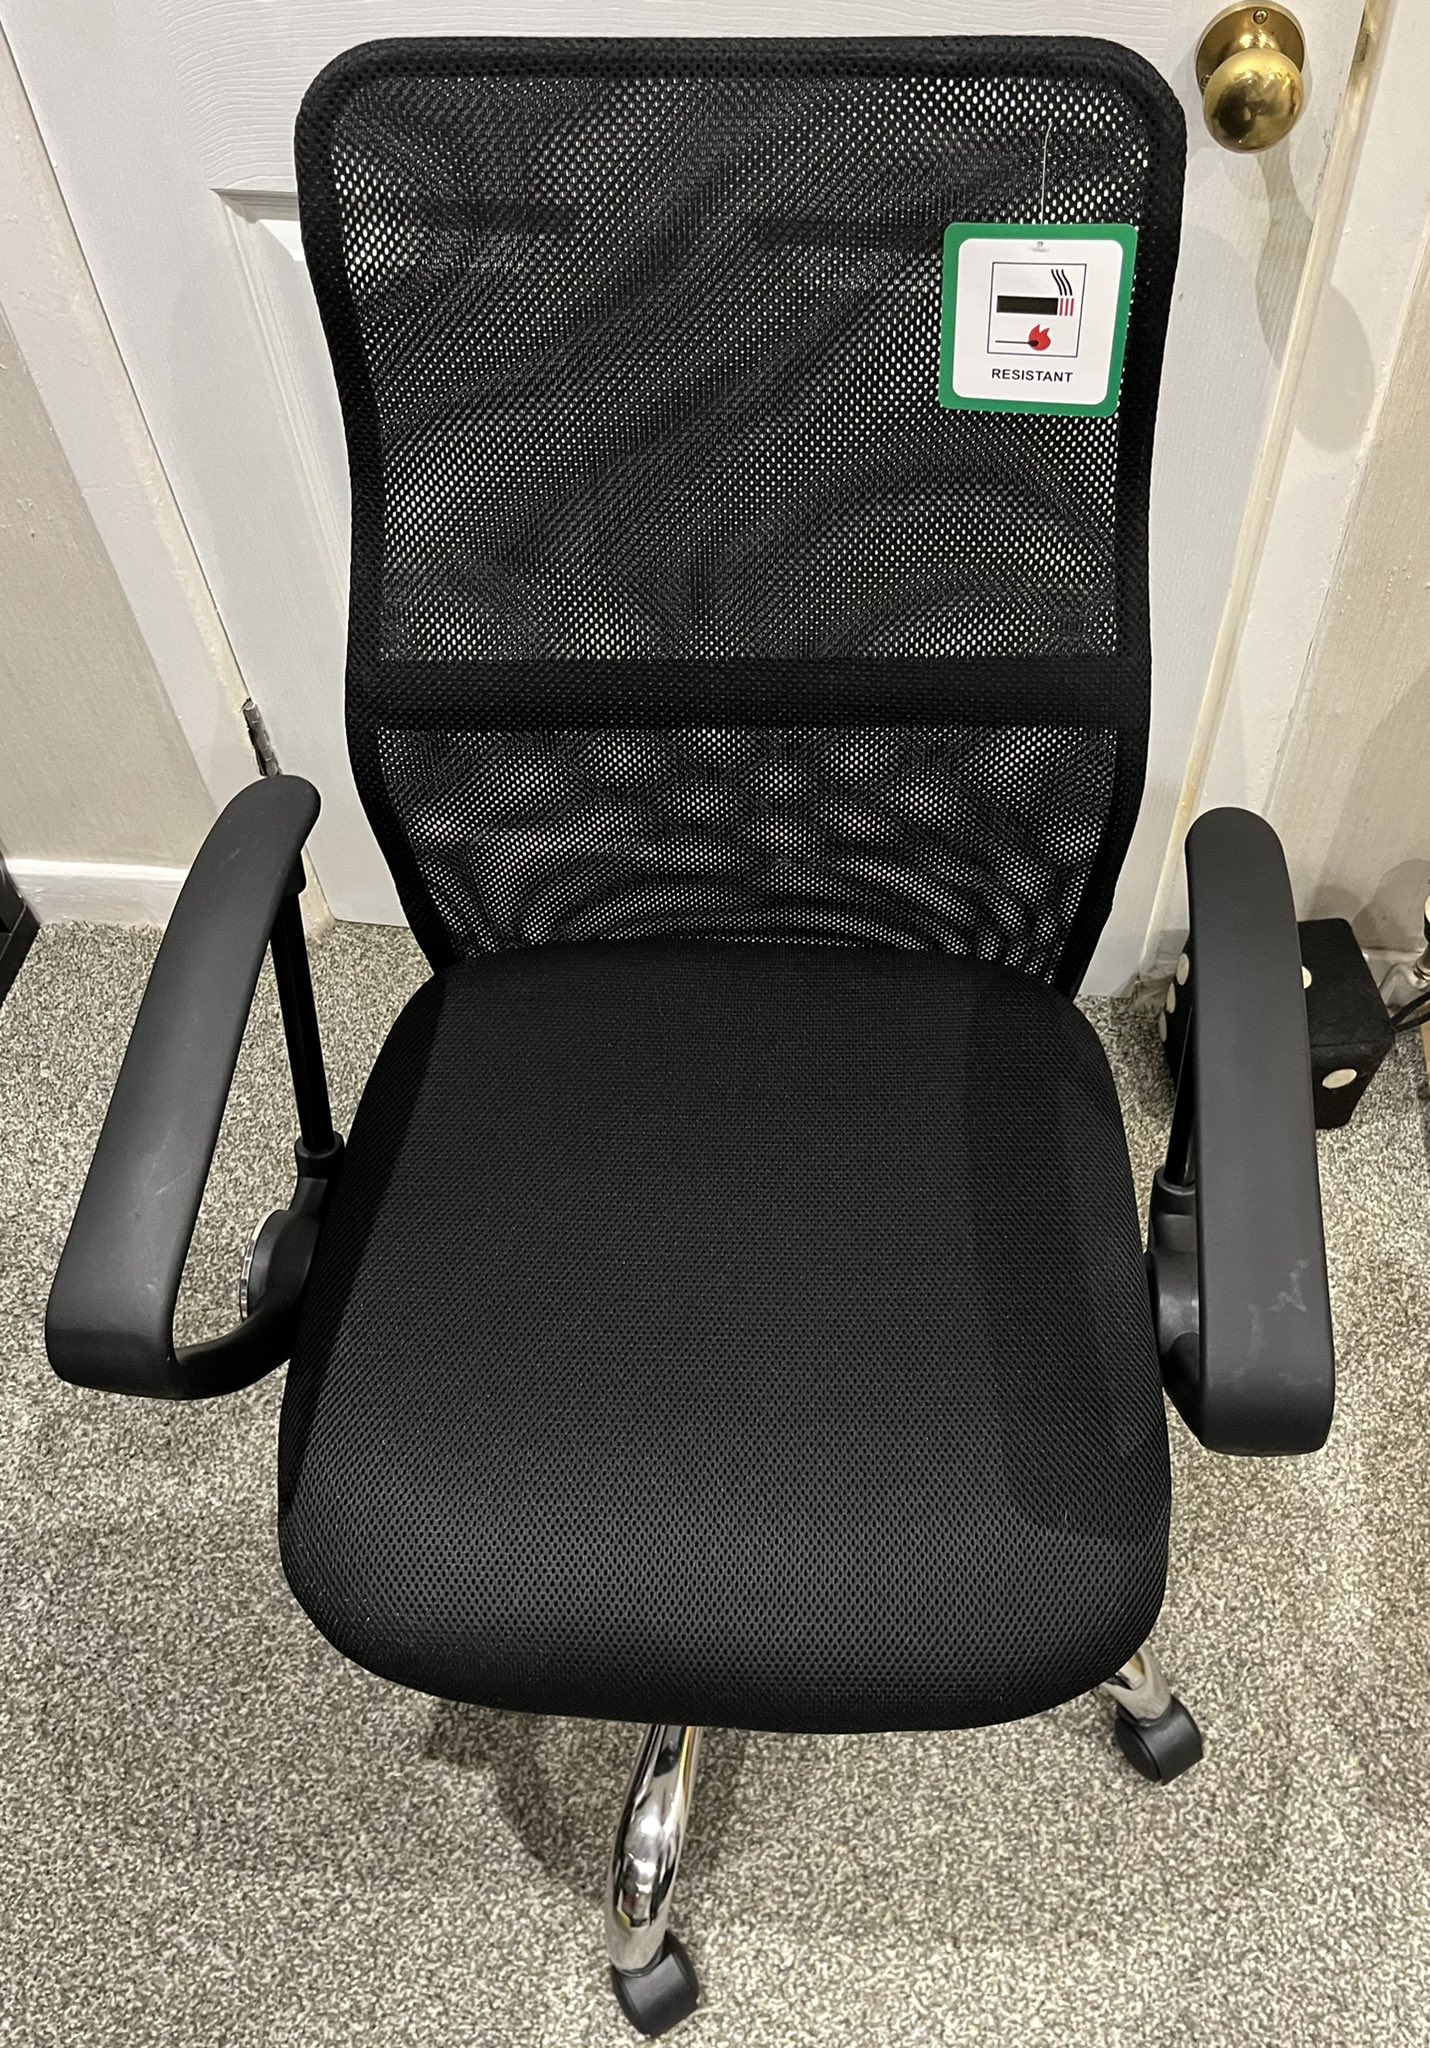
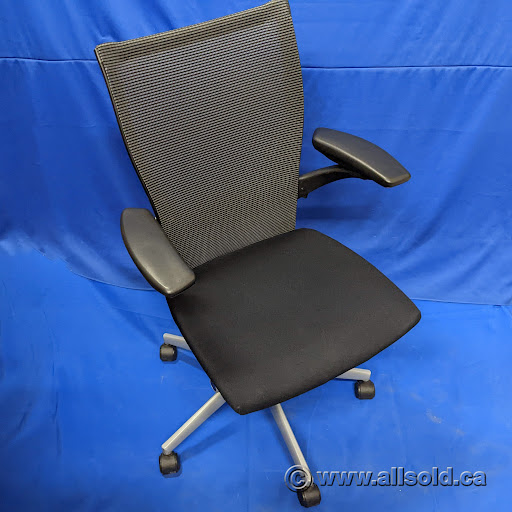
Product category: items_chair
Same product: no